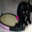
Label: cat